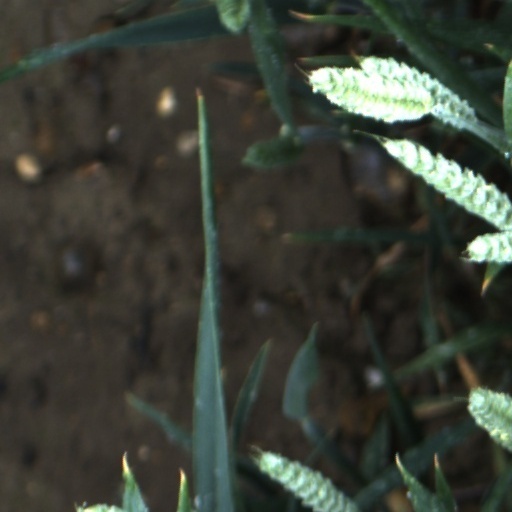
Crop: wheat